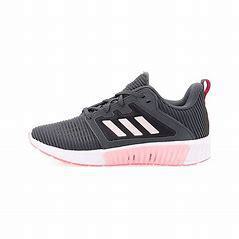
Brand: adidas
Model: Climacool Vent